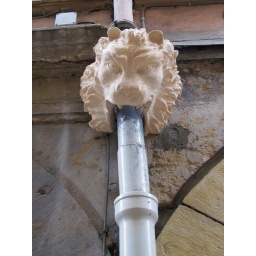
Hungry lion eating a gutter... in Old Lyon district